Nawazuddin Siddiqui filmography

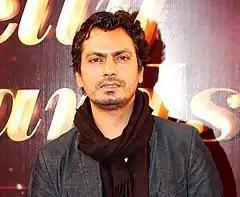
Siddiqui in 2014

Nawazuddin Siddiqui is an Indian actor known for his work in Hindi cinema. He is an alumnus of the National School of Drama. Siddiqui's feature film debut was alongside director Prashant Bhargava in "Patang" (2012), and his performance was appreciated by cinema critic Roger Ebert. He also gained international recognition for his work with director Anurag Kashyap in "Black Friday" (2007), the "Gangs of Wasseypur" (2012), duology and "Raman Raghav 2.0".